Automotive industry by country

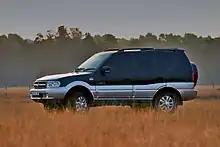
Tata Safari (1998; India's first sports utility vehicle)

An embryonic automotive industry started in India in the 1940s. However, for the next 50 years, the growth of the industry was hobbled by the Socialist policies and the bureaucratic hurdles of the license raj with total restrictions for import of vehicles. Following economic liberalisation in India in 1991 and start of Economic Boom, and the gradual easing of restrictions on industry, India has seen a dynamic 17% annual growth in automobile production and 30% annual growth in exports of automotive components and automobiles. More than 4.78 million automotive vehicles were produced in India in 2017 (an increase of almost thrice since 2005 and more than thirteen times since 1990. India is now the fourth largest automobile producer as of 2018 (beating old and new auto makers such as Germany, South Korea, Belgium, United Kingdom, Italy, Canada, Mexico, Russia, Spain and France) and is the second fastest growing automobile market (after China) in the World. Total turnover of the Indian automobile industry grew 3.6 times from $34 Billion in 2006 to $122 Billion in 2016.